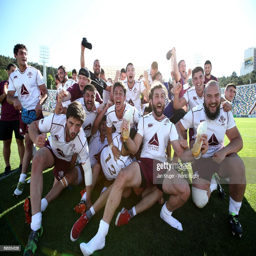
players celebrate victory during the match .